Public housing estates in Chai Wan and Siu Sai Wan

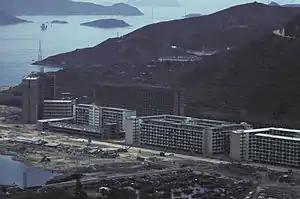
The former Chai Wan Estate under construction in 1965.

The following is a list of public housing estates in Chai Wan and Siu Sai Wan, Hong Kong, including Home Ownership Scheme (HOS), Private Sector Participation Scheme (PSPS), Sandwich Class Housing Scheme (SCHS), Flat-for-Sale Scheme (FFSS), and Tenants Purchase Scheme (TPS) estates.